Department stores by country

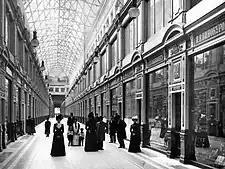
Within the renovated Passage, 1902

'Hwashin Sanghoe" (literally "Hwashin Store"), in downtown Seoul, was considered as first department store in Korea."